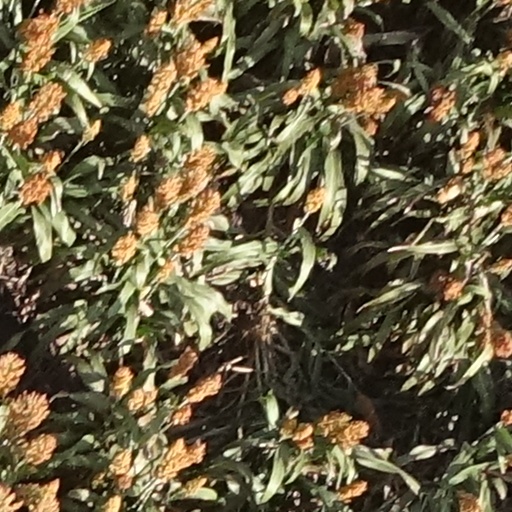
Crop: sorghum